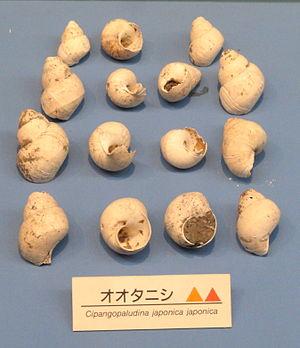
Cipangopaludina est un genre de Gastropoda de la sous-classe des Prosobranchia. Il est de l'ordre des Architaenioglossa et de la famille des Viviparidae.